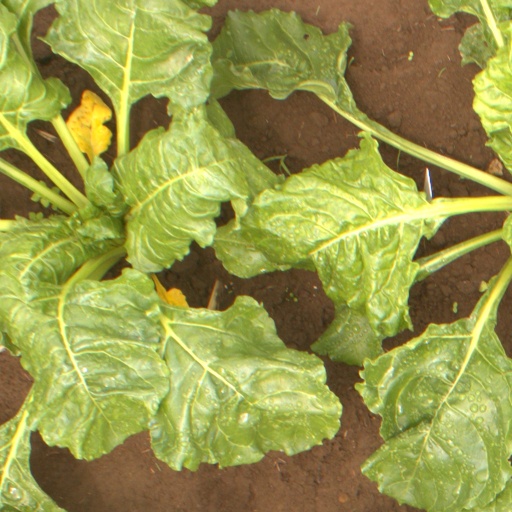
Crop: sugar beet